Joseph Young House

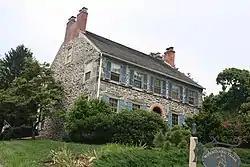
Joseph Young House. July 2013.

The Joseph Young House is an historic home that is located in Newlin Township, Chester County, Pennsylvania.